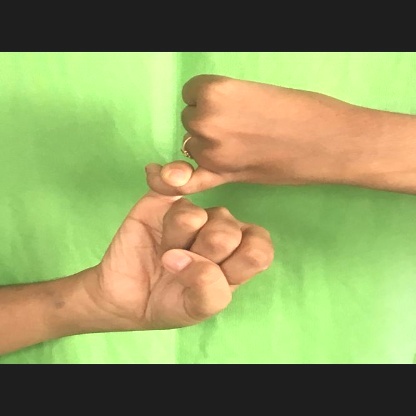
Mudra: Kilaka